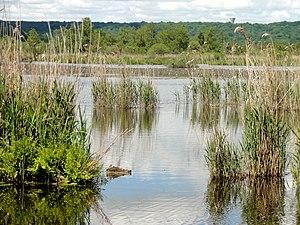
Marais de Cinqueux.
Cinqueux est une commune française située dans le département de l'Oise en région Hauts-de-France.